Anti-ship missile

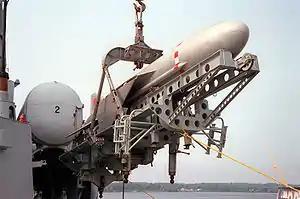
P-15 unloaded from missile tube aboard the USNS Hiddensee

Both "AShM" and "ASM" are utilized interchangeably as an acronym for "anti-ship missile." "AShM" may be the preferred acronym when confusion with "air-to-surface missile" (commonly abbreviated as "ASM") may occur.